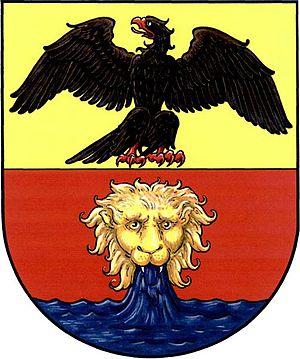
Kyselka est une commune du district et de la région de Karlovy Vary, en République tchèque. Sa population s'élevait à 796 habitants en 2018.